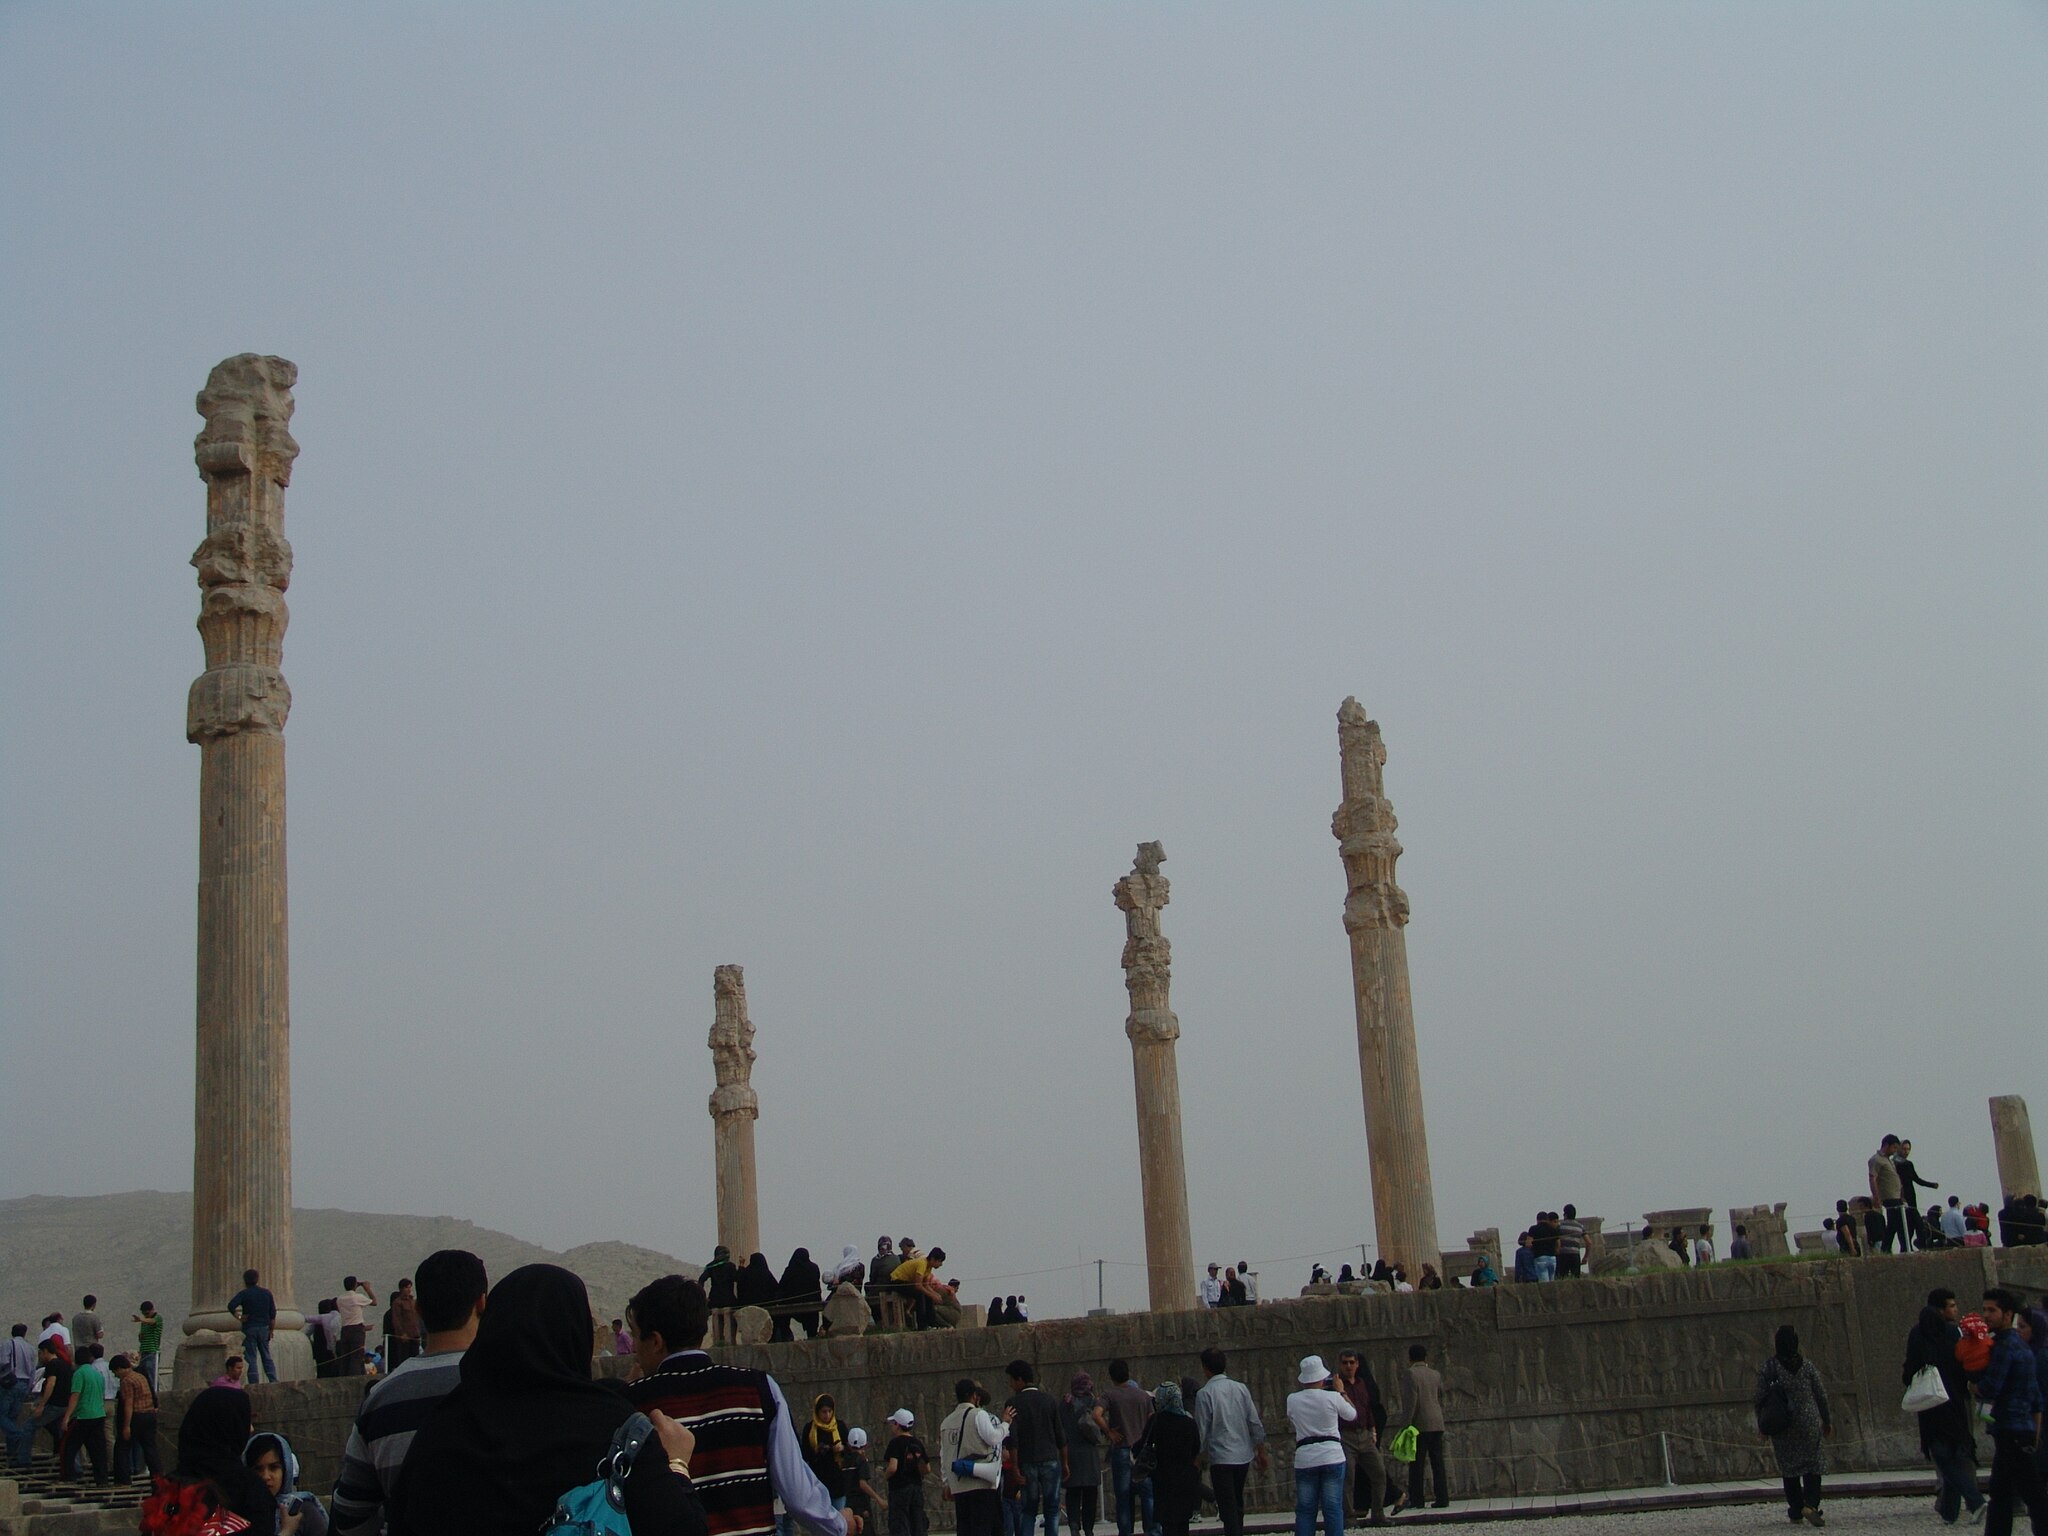
Title: Persepolis Darafsh 2 (7)
Description: Persepolis
Date: 2010-03-21 17:20:22
Categories: GFDL, Taken with Sony DSC-F828, Apadana of Persepolis, License migration redundant, Self-published work, Files with coordinates missing SDC location of creation, 2010 in Persepolis, Photos by Darafsh Kaviyani